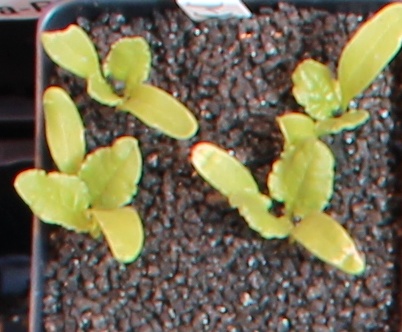
Label: Sugar beet